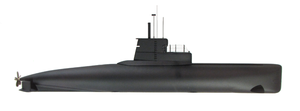
Les sous-marins de Type 201 sont une classe de sous-marins à propulsion diesel-électrique, développés par Howaldtswerke-Deutsche Werft AG pour la marine allemande. Les Types 201 marquent le renouveau de la construction de sous-marins en Allemagne, bien que leur taille a été limitée par les Alliés. Ils cumulent de nombreuses innovations dont une a été un échec : la construction de la coque en acier amagnétique. Cet acier, l'AM 10 de l'Autrichien Schoeller-Bleckmann Stahlwerke, s'est montré sensible à la fissuration et a causé la fin prématurée de la classe, ainsi que celle des Types 202. La tête de classe, le U 1 a été complètement reconstruit en acier classique. Sa reconstruction, du 1ᵉʳ février au 17 février 1967, pour une remise en service le 26 juin 1967 a été l'occasion d'un agrandissement et d'une modernisation, qui ont défini les caractéristiques du Type 205. Le dernier de la classe, le U 3, a été prêté deux ans à la Marine royale norvégienne, qui l'a utilisé sous le nom de KNM Kobben afin de définir les spécifications de sa future classe Kobben.